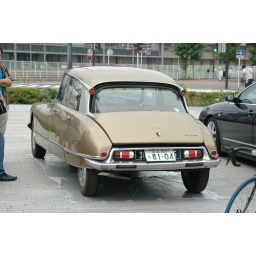
Scenery of event of French car &amp;quot;French French 2008&amp;quot; held in Yokohama red brick warehouse on June 28.